Organic food

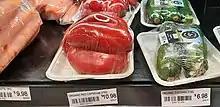
Expensive organic vegetables at an Australian grocery store

With respect to chemical differences in the composition of organically grown food compared with conventionally grown food, studies have examined differences in nutrients, antinutrients, and pesticide residues. These studies generally suffer from confounding variables, and are difficult to generalize due to differences in the tests that were done, the methods of testing, and because the vagaries of agriculture affect the chemical composition of food; these variables include variations in weather (season to season as well as place to place); crop treatments (fertilizer, pesticide, etc.); soil composition; the cultivar used, and in the case of meat and dairy products, the parallel variables in animal production. Treatment of the foodstuffs after initial gathering (whether milk is pasteurized or raw), the length of time between harvest and analysis, as well as conditions of transport and storage, also affect the chemical composition of a given item of food. Additionally, there is evidence that organic produce is drier than conventionally grown produce; a higher content in any chemical category may be explained by higher concentration rather than in absolute amounts.